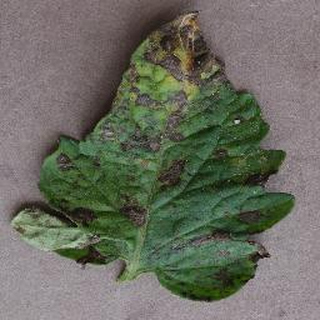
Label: tomato_early_blight